Fourth Battle of Komárom

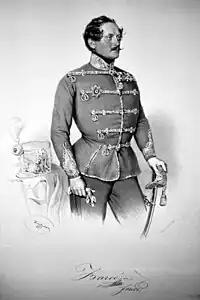
Josef von Barco

The defeating of the Austrian troops from the southern (right) shore of the Danube was a more difficult task, than those from the northern (left) bank. Here too Klapka planned a pincer movement. 3 battalions, one battery and one hussar squadron, had to attack in two columns led by Colonel Kosztolányi and Major József Krivácsy, and occupy Mocsa. East to them was the stronger Hungarian column (4 infantry battalions, 2 squadrons of hussars and two batteries) under the leadership of Colonel Ferenc Ascherman, which before the start of the planned action, it was augmented with another battalion, and organized in two columns: the attacking column was led by Colonel Rakovszky, while the second column under the leadership of Major Antal Brunszvik was in reserve. The troops under Ascherman were the most battle hardened units of Klapka's troops: in Rakovzsky's attacking column were assigned the "Dom Miguel" (1. battalion of the 39. infantry regiment), the 48. and the 25. battalions, Major Brunszvik was leading the 108. and the 56. Honvéd battalions, the cavalry was represented by riders of the 6. Würtemberg Hussar regiment, and the artillerists were experienced cannoners as well under the command of Major Mihály Mezey. Ascherman's battalions first had to march towards East alongside the Danube's stream, and after chasing away from there the Austrian garrison of several companies from Dunaalmás, Ascherman had to hold for a while at the Tömörd grange (southeast from Mocsa), and wait for the result of the attack against Mocsa, then with a huge roundabout to southwest-south-northwest, bypassing Mocsa and Csém, they had to seize the military bridge from Lovad, and the heights near it. This bridge connected the southern and northern shores of the Danube, and if it was captured, all the Austrian troops from the right bank of the Danube would had to surrender.